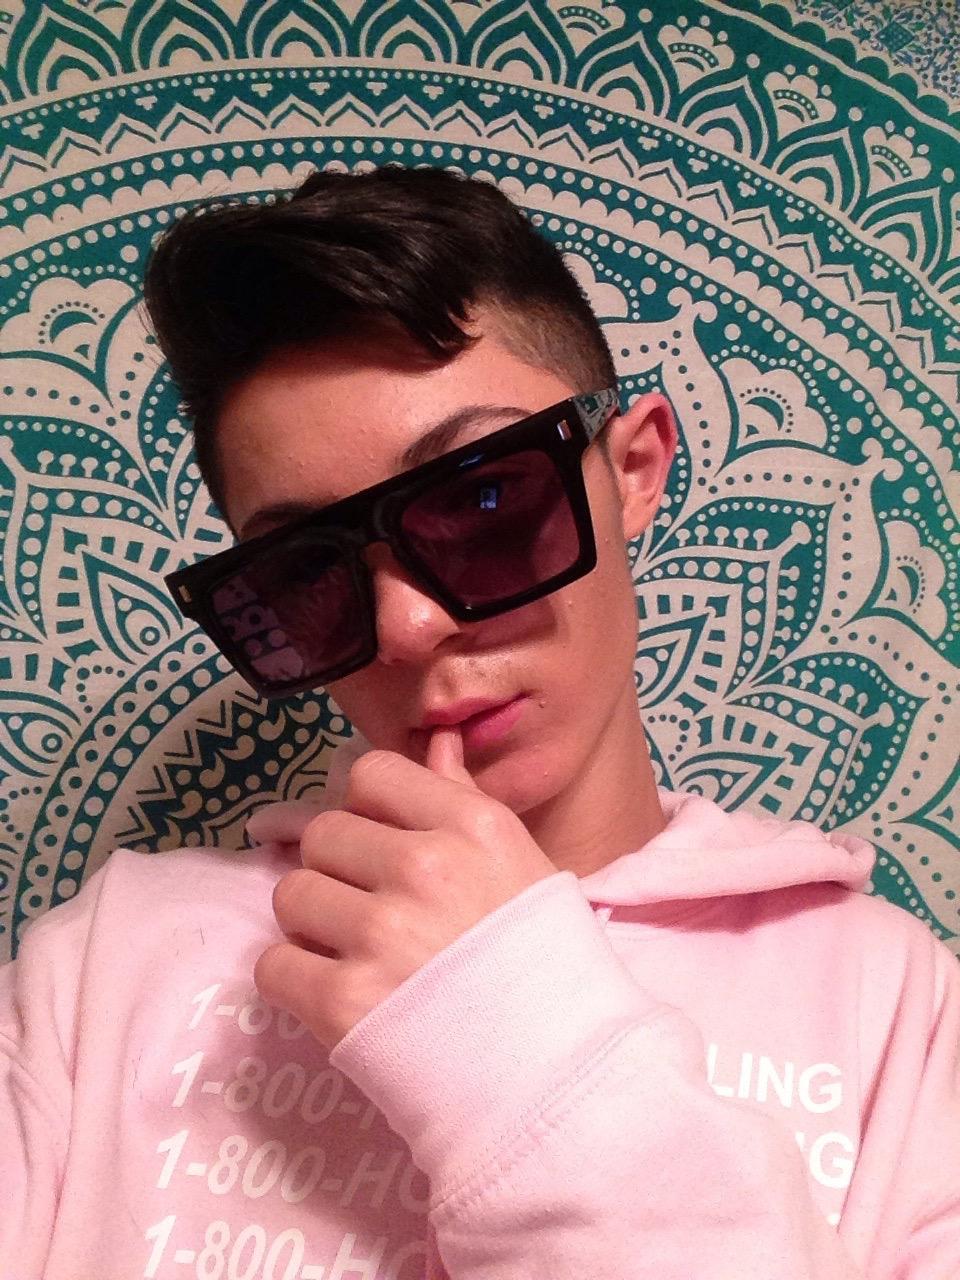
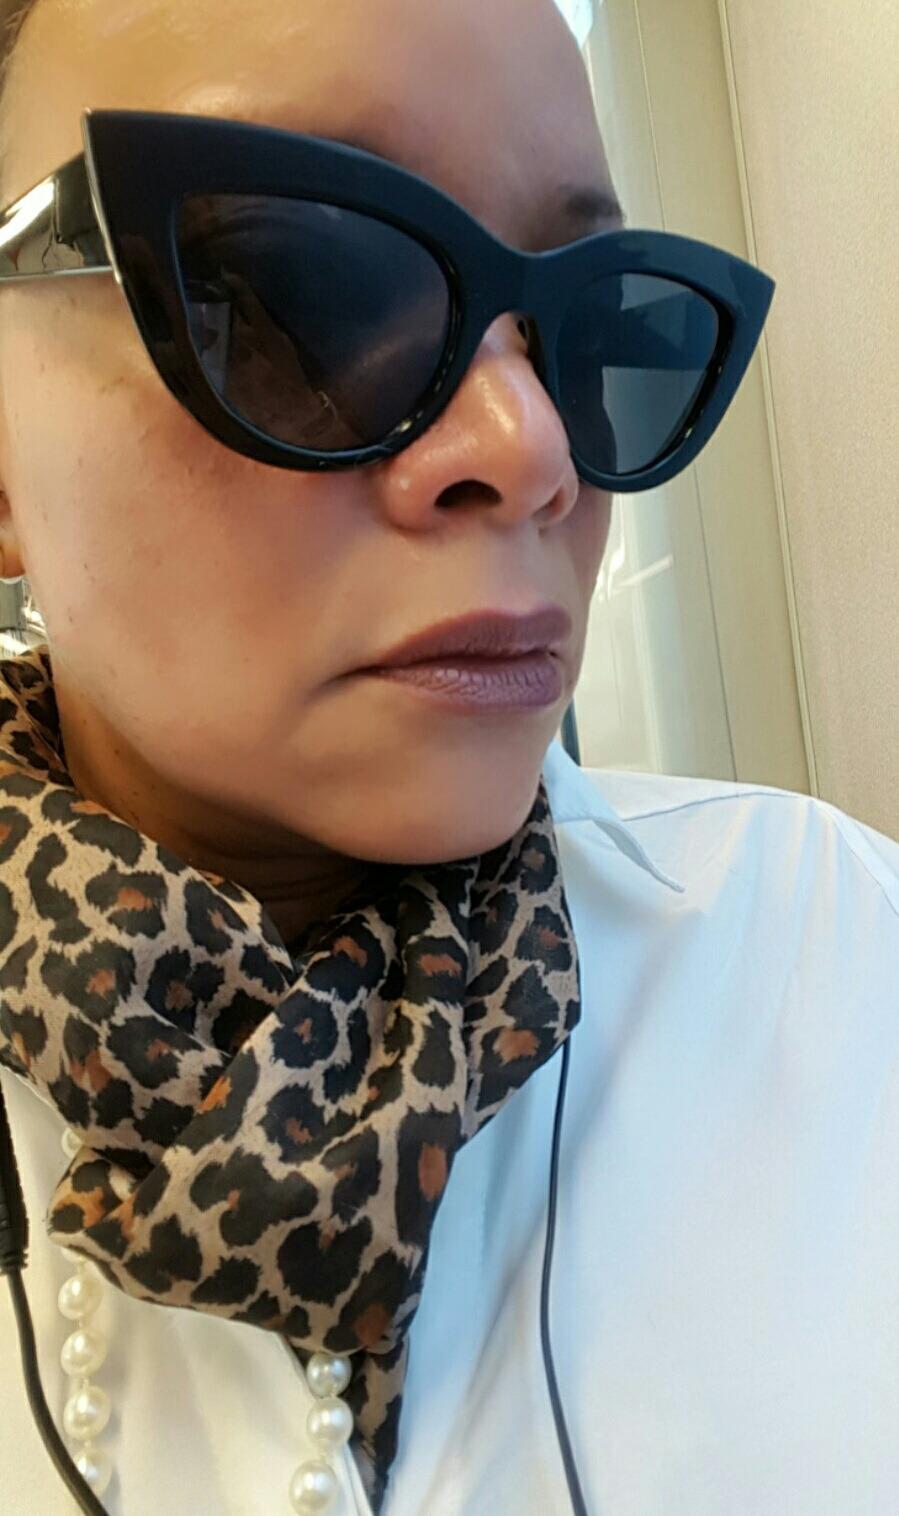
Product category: accessories_sunglasses
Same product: no